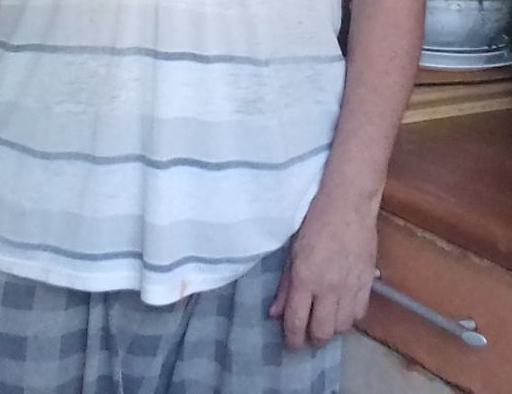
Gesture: no_gesture